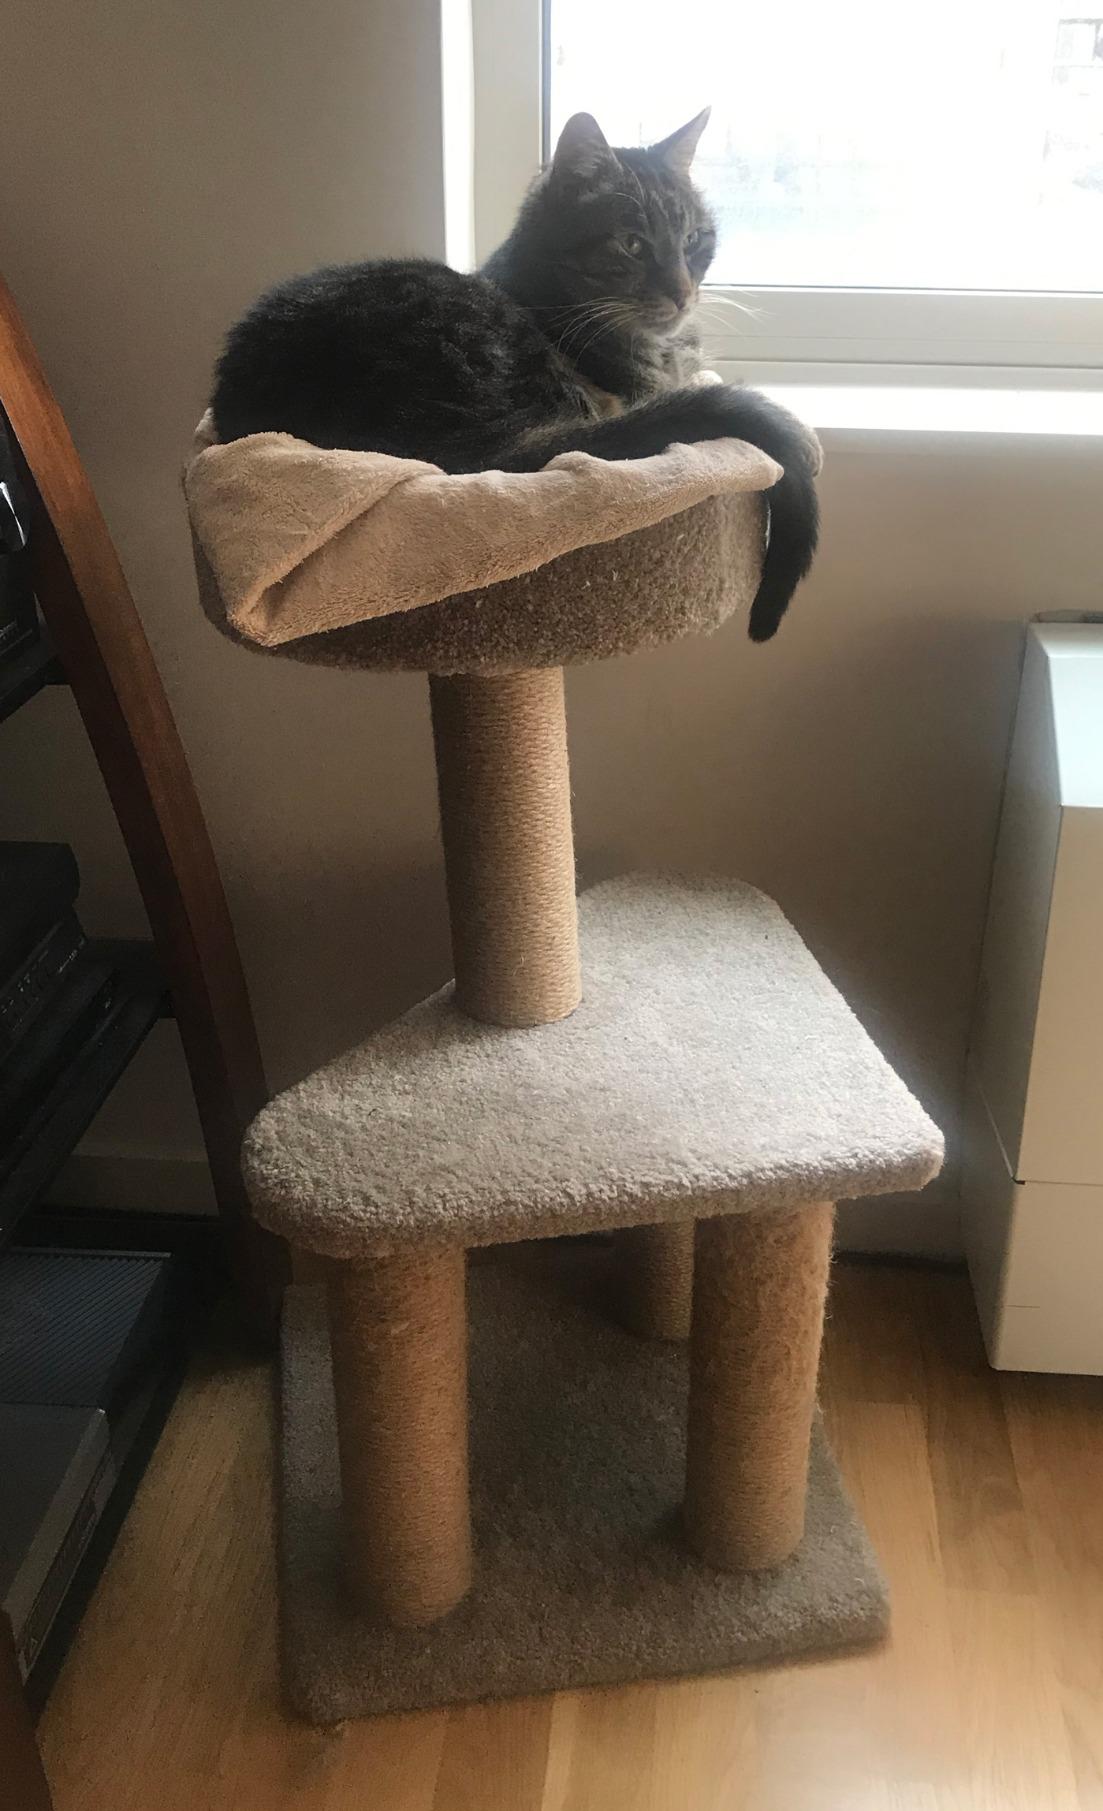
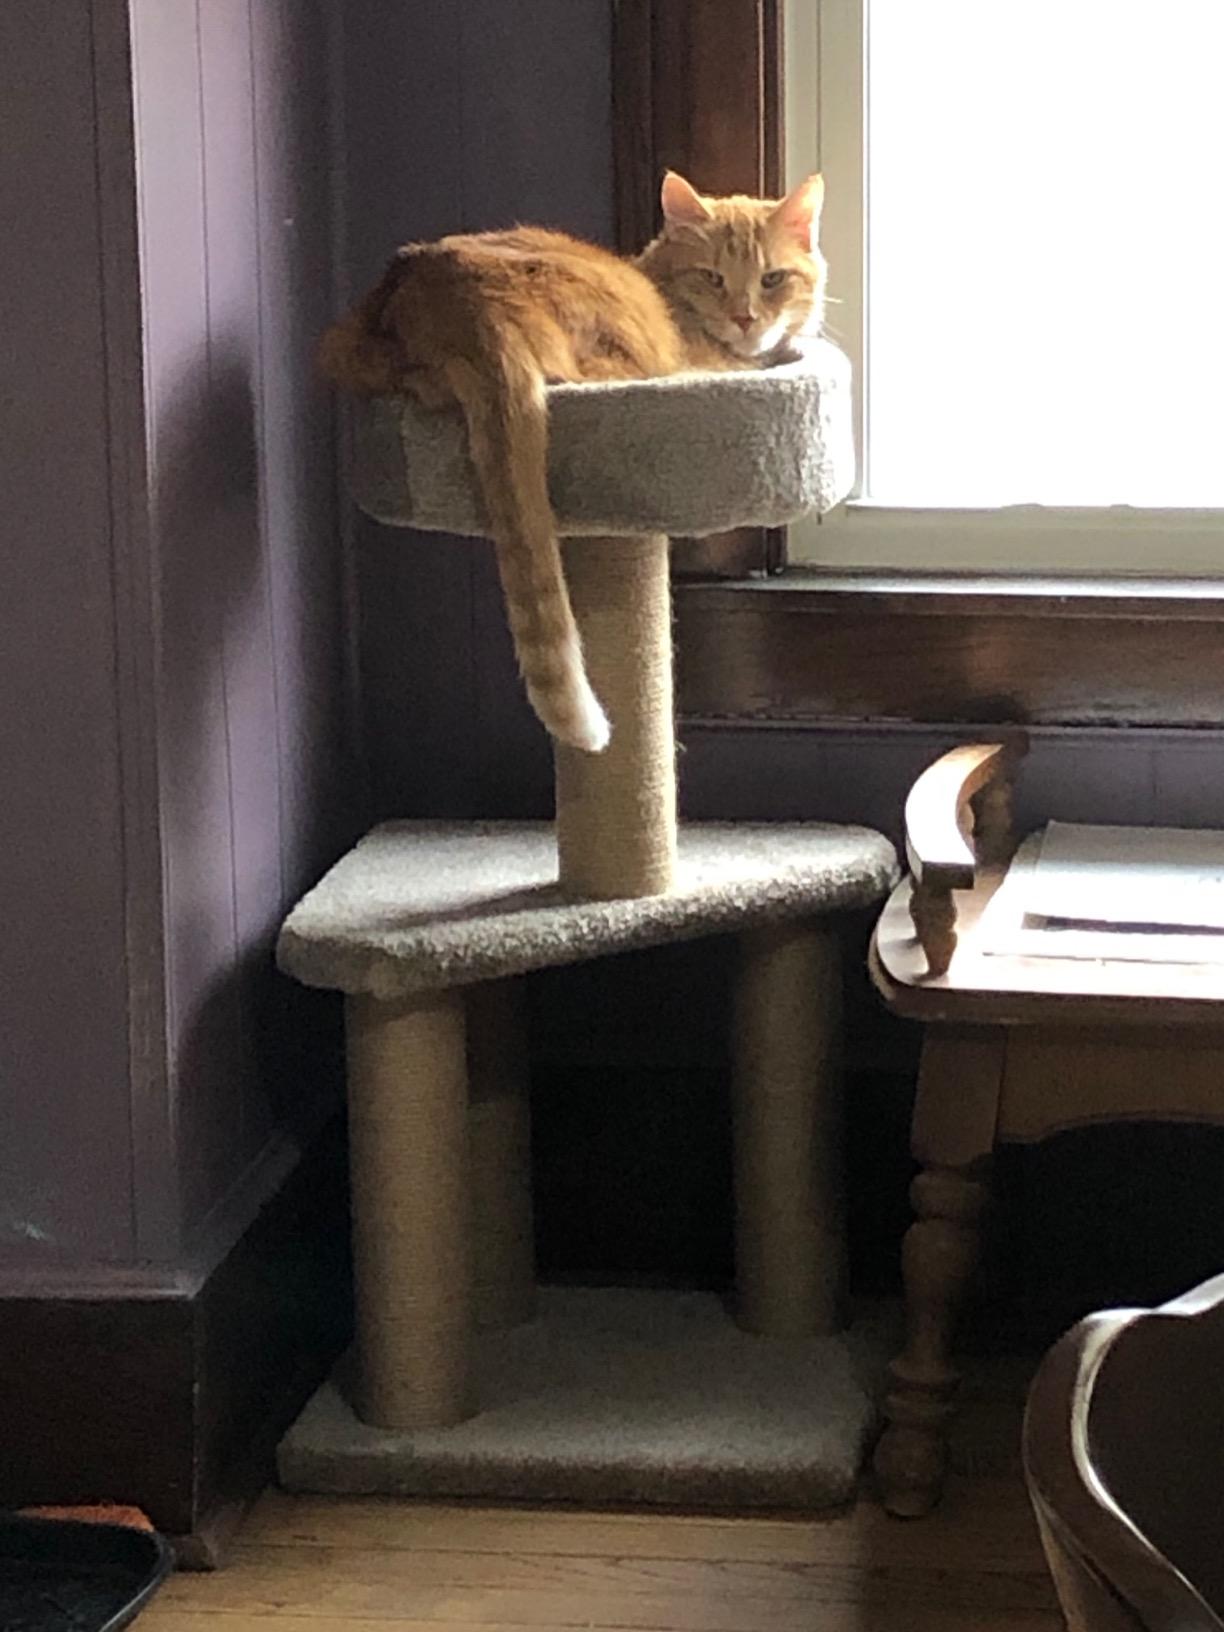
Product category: items_cat tree
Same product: yes